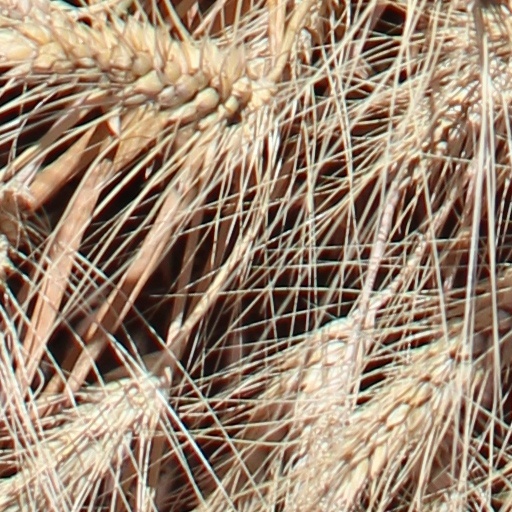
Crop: wheat